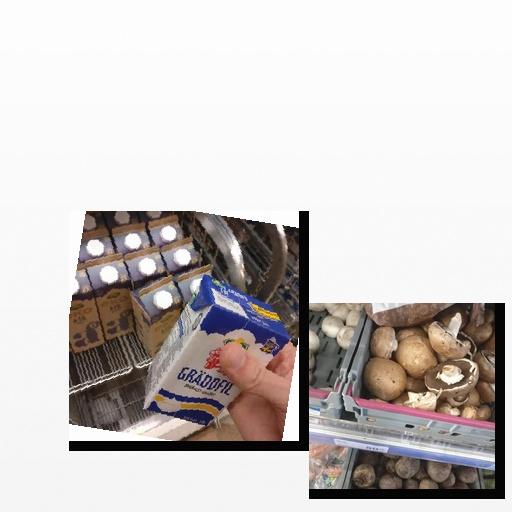
Food items: mushroom, sour_cream